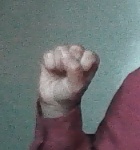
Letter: saad